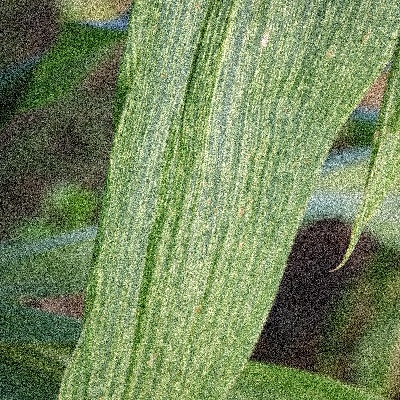
Label: Corn_(Maize)___Maize_Streak_Virus